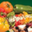
Label: sweet_pepper